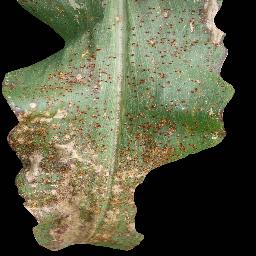
Label: Corn___Common_rust